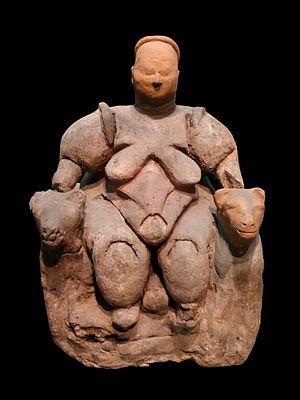
Çatal Höyük, ou Çatalhöyük, est un site archéologique de Turquie. Situé en Anatolie centrale, dans la plaine de Konya, sur les bords de la rivière Çarşamba, c'est l'un des plus grands sites du Néolithique du Proche-Orient. Fondé à la fin du VIIIe millénaire av. J.-C., il atteint son extension maximale entre le milieu du VIIe et le début du VIe millénaire av. J.-C. et couvre une superficie d'environ 13 ha. Sa population est alors estimée à plusieurs milliers de personnes.
Les études sur le genre se sont intéressées aux études assyriologiques plus tardivement que d'autres, et y ont encore une place assez réduite, même si elles prennent de plus en plus d’importance, avant tout en Amérique du Nord. La position respective des deux sexes dans les sociétés du Proche-Orient ancien, et avant tout de la Mésopotamie, fait pourtant l'objet d'études depuis longtemps, avant tout à partir de recueils de lois dont le plus célèbre est le Code de Hammurabi, et d’autres textes de nature juridique. Puis par la suite on s’est orienté vers des recherches plus sociologiques et culturelles.
Dans la mythologie grecque, Potnia Therôn désigne une divinité archaïque de la religion minoenne ou mycénienne. Ses origines remontent aux temps préhistoriques en orient et ses caractéristiques ont été assimilées dans le polythéisme gréco-romain classique principalement par les déesses Artémis et Diane.
La préhistoire de l'Anatolie s'étend des premiers peuplements humains de l'Anatolie, il y a environ 1,5 million d'années, jusqu'à l'apparition de l'écriture dans la région, au cours du IIᵉ millénaire av. J.‑C.. L'Anatolie est ici comprise au sens politique moderne, couvrant l'ensemble de la partie asiatique de la Turquie actuelle, depuis la mer Égée jusqu'à l'Irak et l'Iran.
Un trône est un siège, une chaise ou un fauteuil sur lequel un souverain est assis dans les circonstances solennelles.
Les expressions modernes Déesse mère ou Grande Déesse ou encore déesse primordiale font référence à divers cultes qui auraient été rendus à une « mère universelle » du Paléolithique à aujourd’hui.